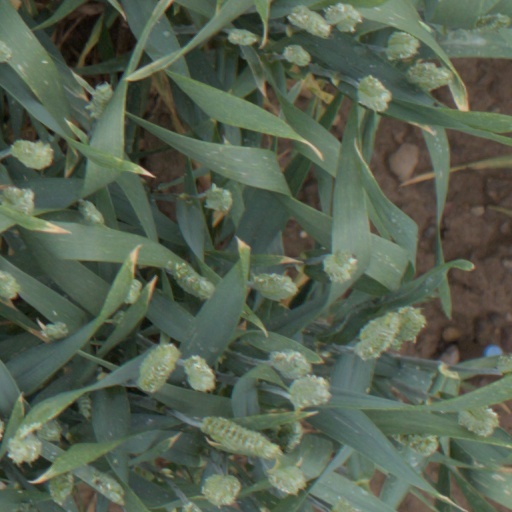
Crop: wheat